Shoresh Ismail Abdulla

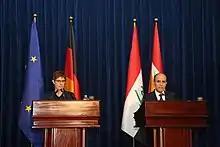
Annegret Kramp and Shoresh Ismail

Shoresh Ismail Abdulla born in 1956 is a Kurdish politician who has been the Minister of Peshmerga Affairs in the Kurdistan Regional Government since July 10, 2019, on behalf of the Patriotic Union of Kurdistan (PUK). Shorsh has a bachelor's degree in law.